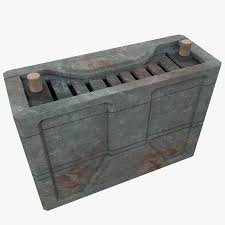
Waste category: battery